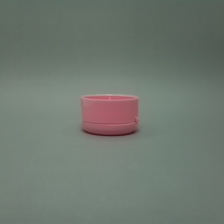
Color: red/orange/pink/fuchsia/brown
Cap type: flip-top cap